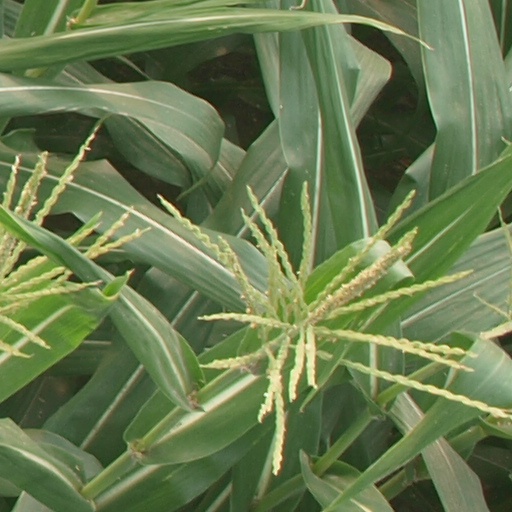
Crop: maize; corn